Cleveland Park

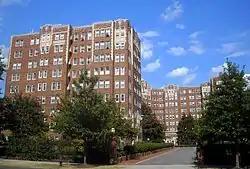
The Broadmoor Apartments on Connecticut Avenue, designed by Joseph Abel in 1928, represent the eclecticism of that period

Cleveland Park is a residential neighborhood in the Northwest quadrant of Washington, D.C.